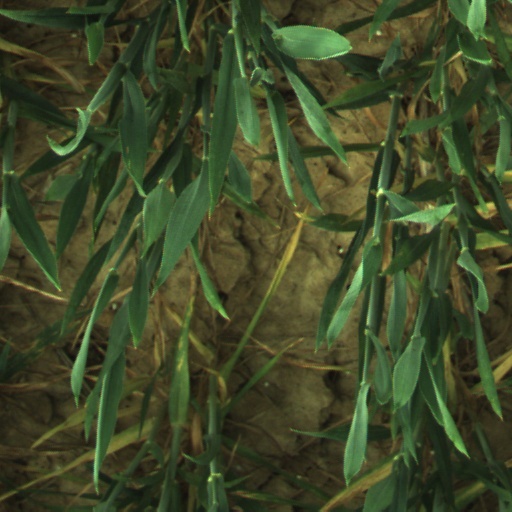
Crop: wheat